YPF

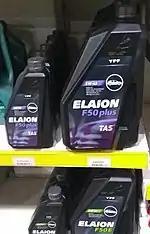
"Elaion" motor oil brand of YPF

Citing Brazilian oil giant Petrobras as an example, the president announced the introduction of a bill on 16 April 2012, for the renationalization of YPF: the national government would purchase a controlling 51% share, with ten provincial governments receiving the remaining 49%. Planning Minister Julio de Vido was appointed to head the Federal intervention, replacing CEO Sebastián Eskenazi. Repsol YPF CEO Antonio Brufau, Spanish Prime Minister Mariano Rajoy, and other Spanish officials objected to the nationalisation, accusing the Argentine government of driving down YPF shares ahead of the announcement (market price of the shares declined by over half from February to April). Economy Minister Hernán Lorenzino claimed in turn that asset stripping at YPF had financed Repsol's expansion in other parts of the world.